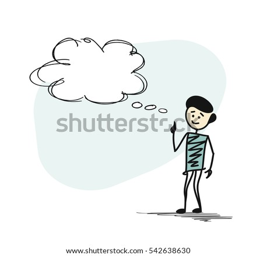
business man looking at the thought bubble , background .